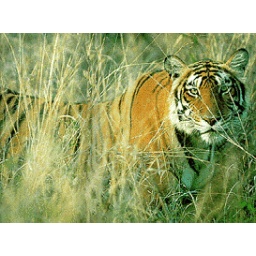
National animal of Bangladesh. Lives in the sundorbon the biggest mangrove forest of Bangladesh.